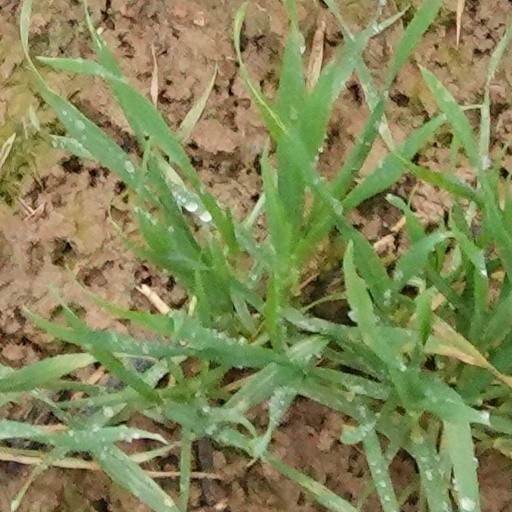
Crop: wheat